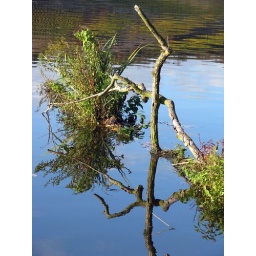
a cross in the lake